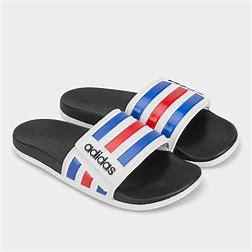
Brand: Adidas
Model: Adilette